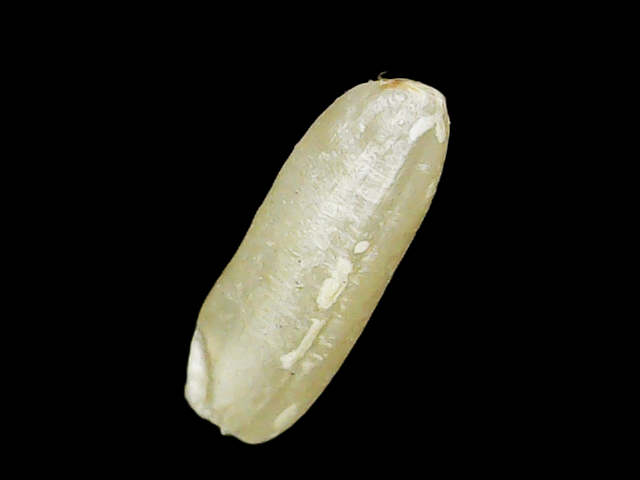
Rice variety: Binadhan16